Taipei

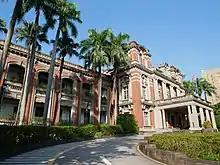
"West Site" of National Taiwan University Hospital

Ximending has been an area for shopping and entertainment since the 1930s. Historic structures include a concert hall, a historic cinema, and the Red House Theater. Modern structures house karaoke businesses, art film cinemas, wide-release movie cinemas, electronic stores, and a wide variety of restaurants and fashion clothing stores. The pedestrian area is especially popular with teens and has been called the "Harajuku" of Taipei.